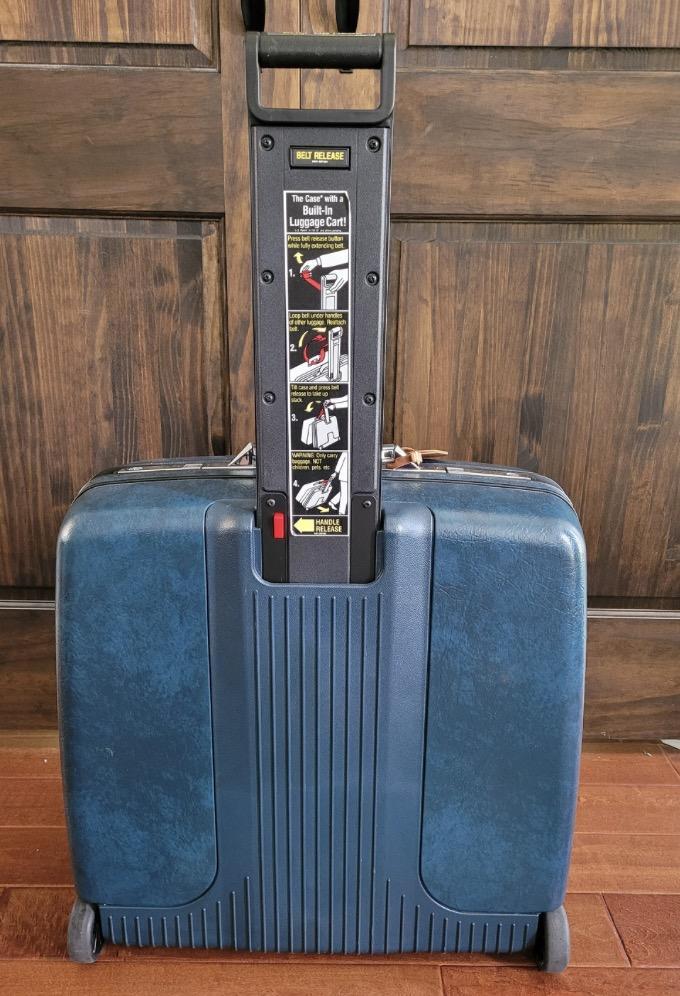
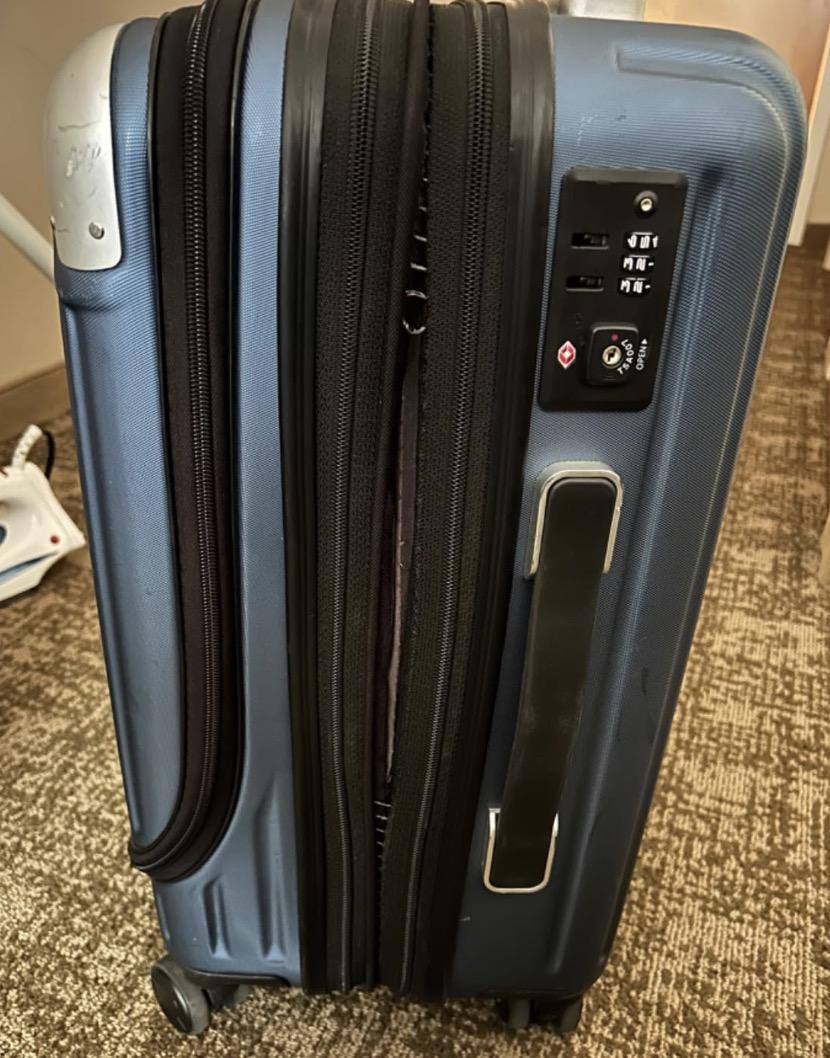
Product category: items_tea
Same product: no